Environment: real
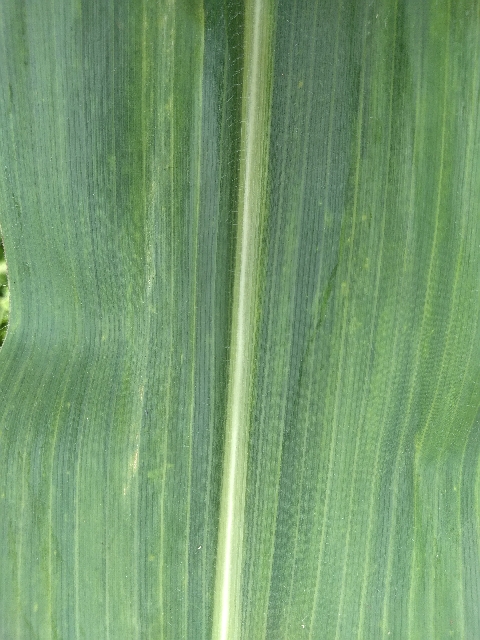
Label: lethal_necrosis